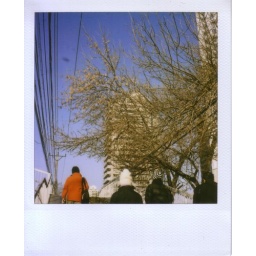
blue sky in beijing